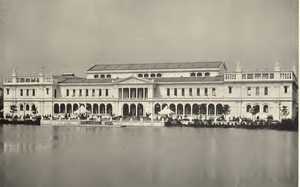
Le congrès mondial des femmes représentatives, en anglais : World's Congress of Representative Women, est une convention d'une semaine pour l'expression des préoccupations des femmes, qui s'est tenue dans le cadre de l'Exposition universelle de 1893, officiellement la Chicago World's Fair, à Chicago aux États-Unis, en mai 1893. À l'occasion des 81 réunions, organisées par des femmes de tous les États-Unis, 150 000 personnes se sont rendues au Woman's Building du Congrès mondial et ont écouté les discours de près de 500 femmes de 27 pays.